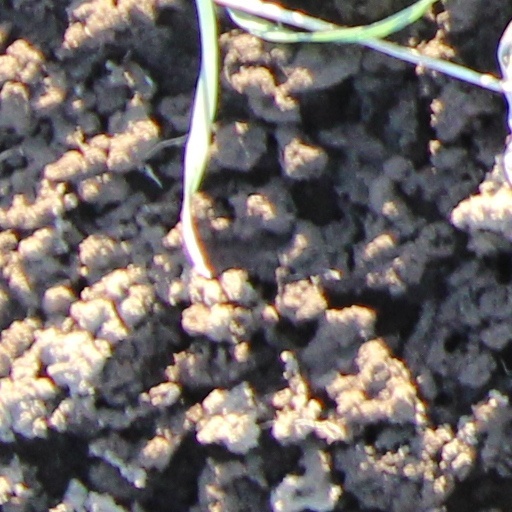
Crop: wheat